History of Bandung

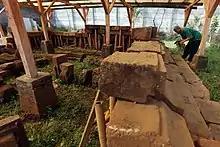
The stones of 7th-century candi Bojongmenje ruins in Rancaekek, Bandung Regency.

Although the oldest written historical reference to the Priangan region dates back to circa 14th century, that was found in Cikapundung inscription, where the region was one of the settlement within the Kingdom of Pajajaran, the Priangan region has been home for early human since prehistoric era, at least since 9,500 years before present. There have been some earlier prehistoric archaeological findings of early human settlements, in Pawon cave in Padalarang karst area, West of Bandung, and around the old lake of Bandung.